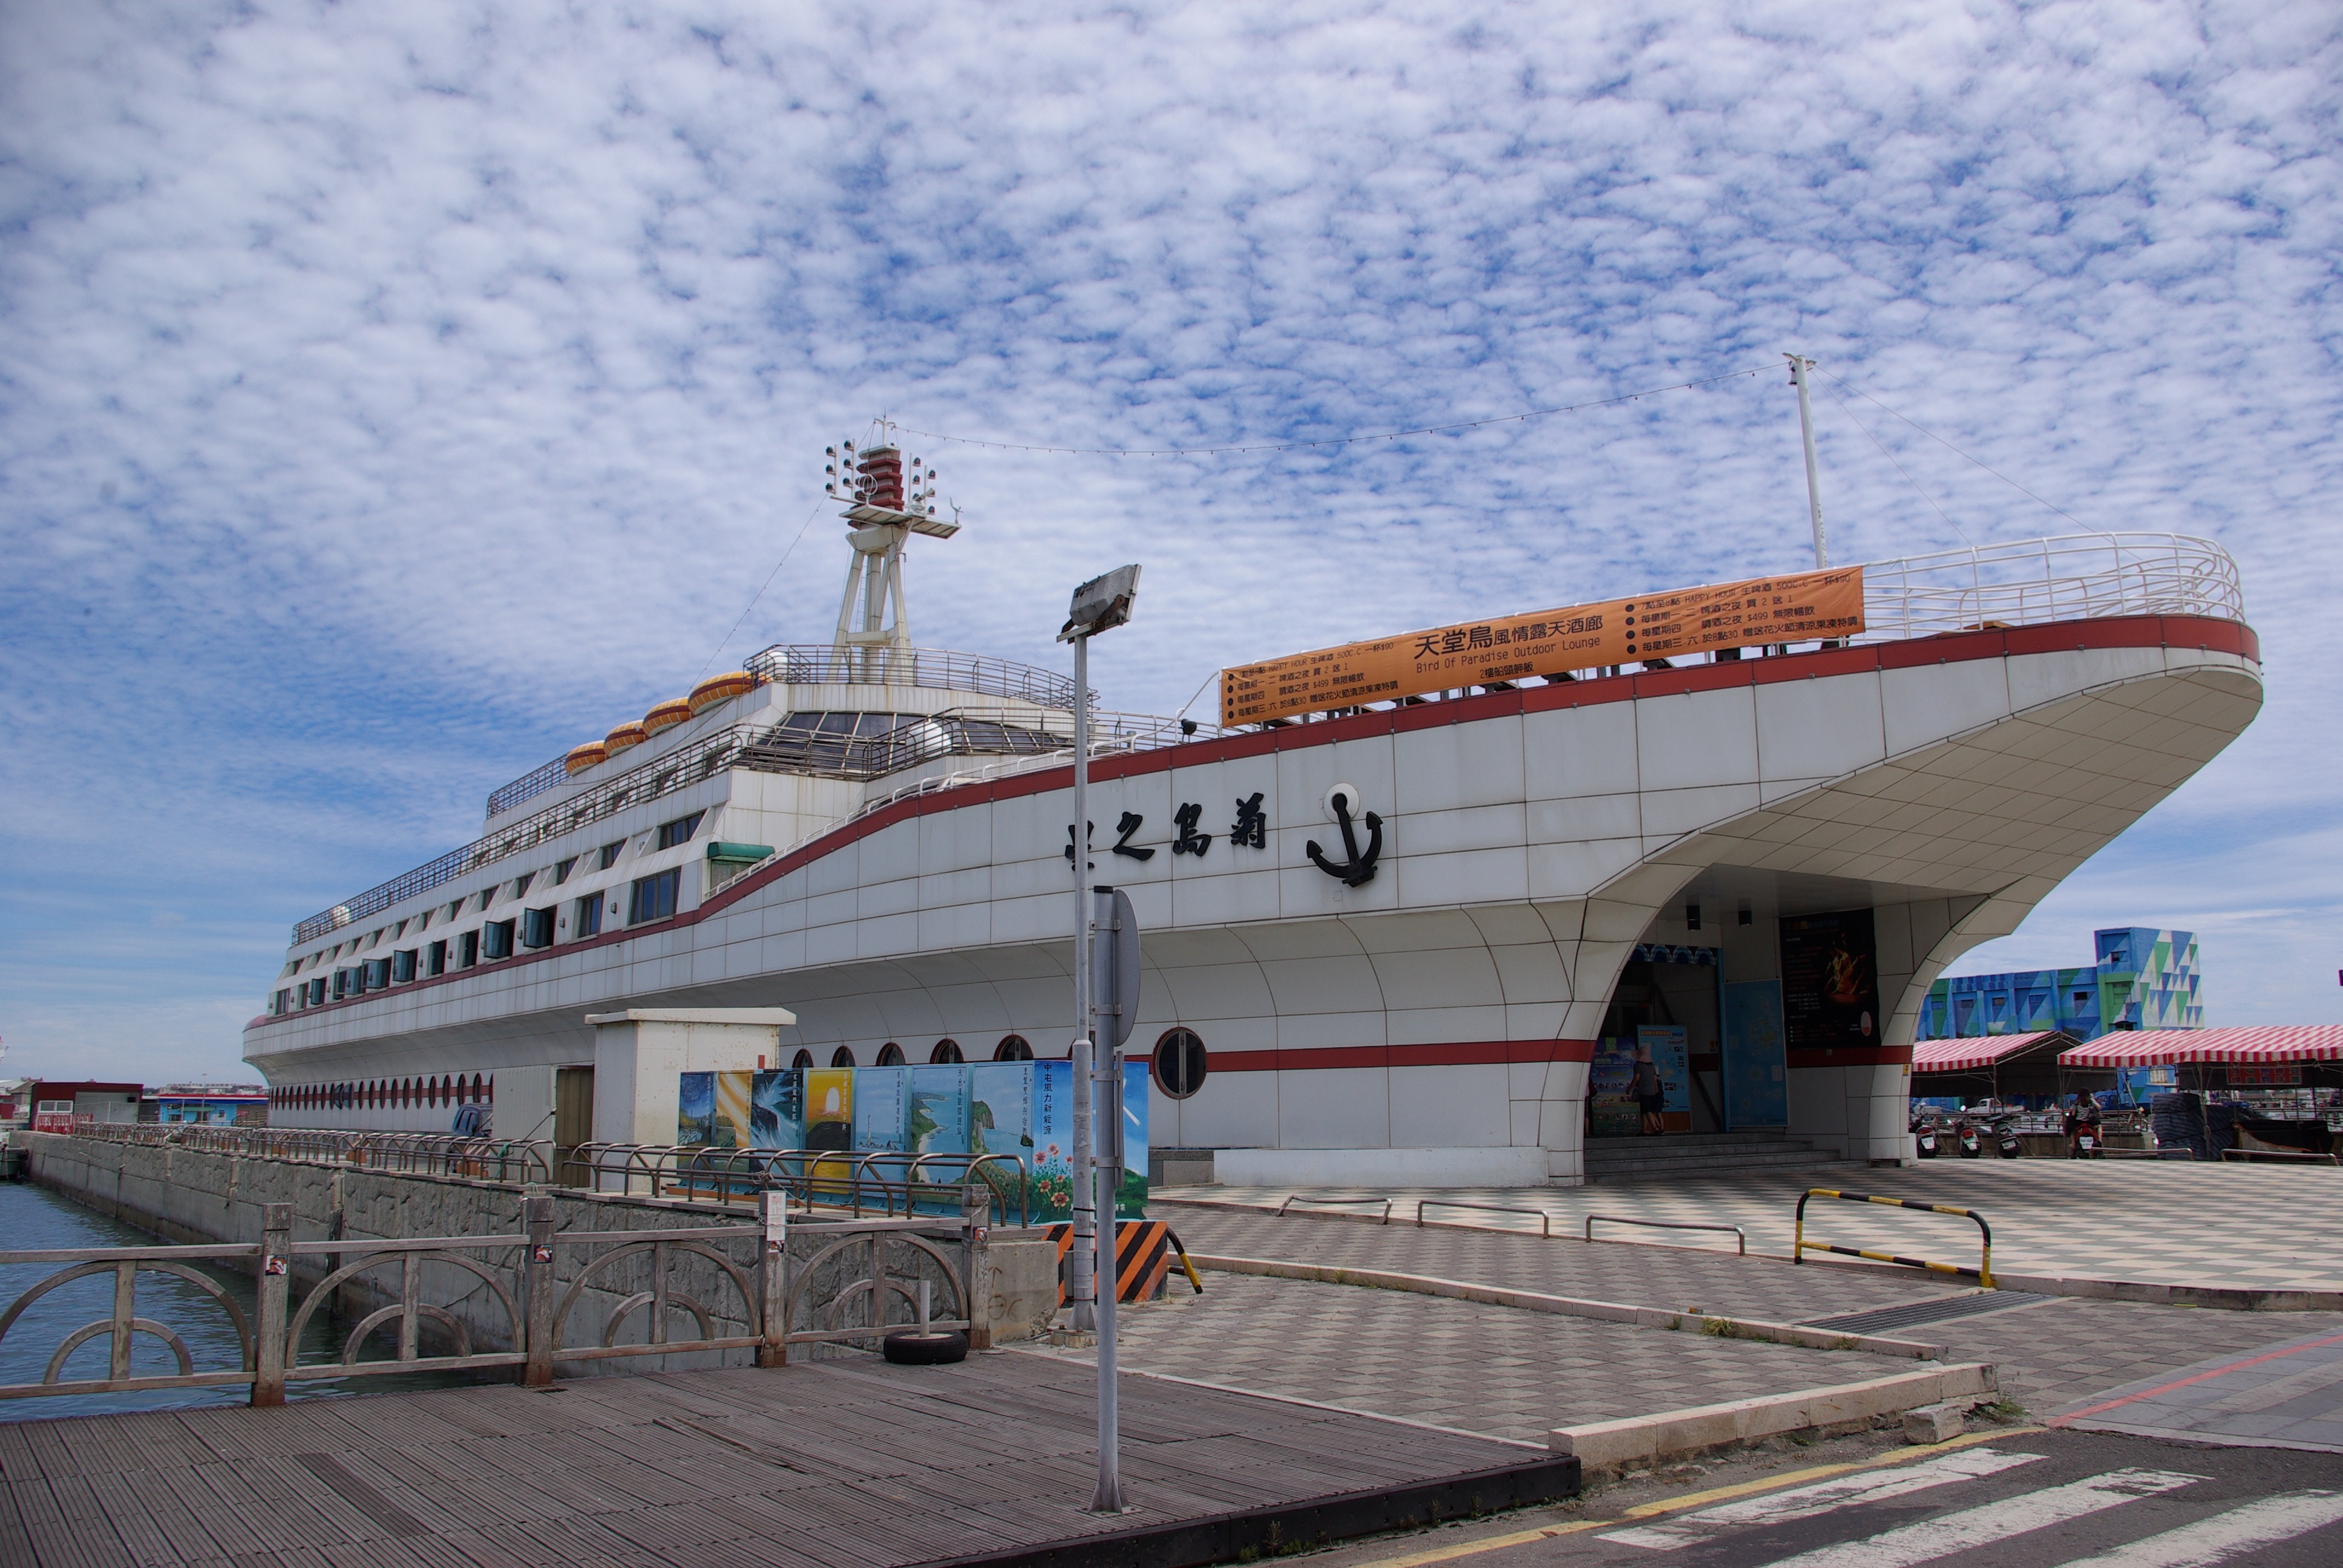
sea, pier, ship, transport, construction, vehicle, port, ferry, infrastructure, taiwan, watercraft, cruise ship, penghu, passenger ship, freight transport, ocean liner, penghu islands, the boat shaped